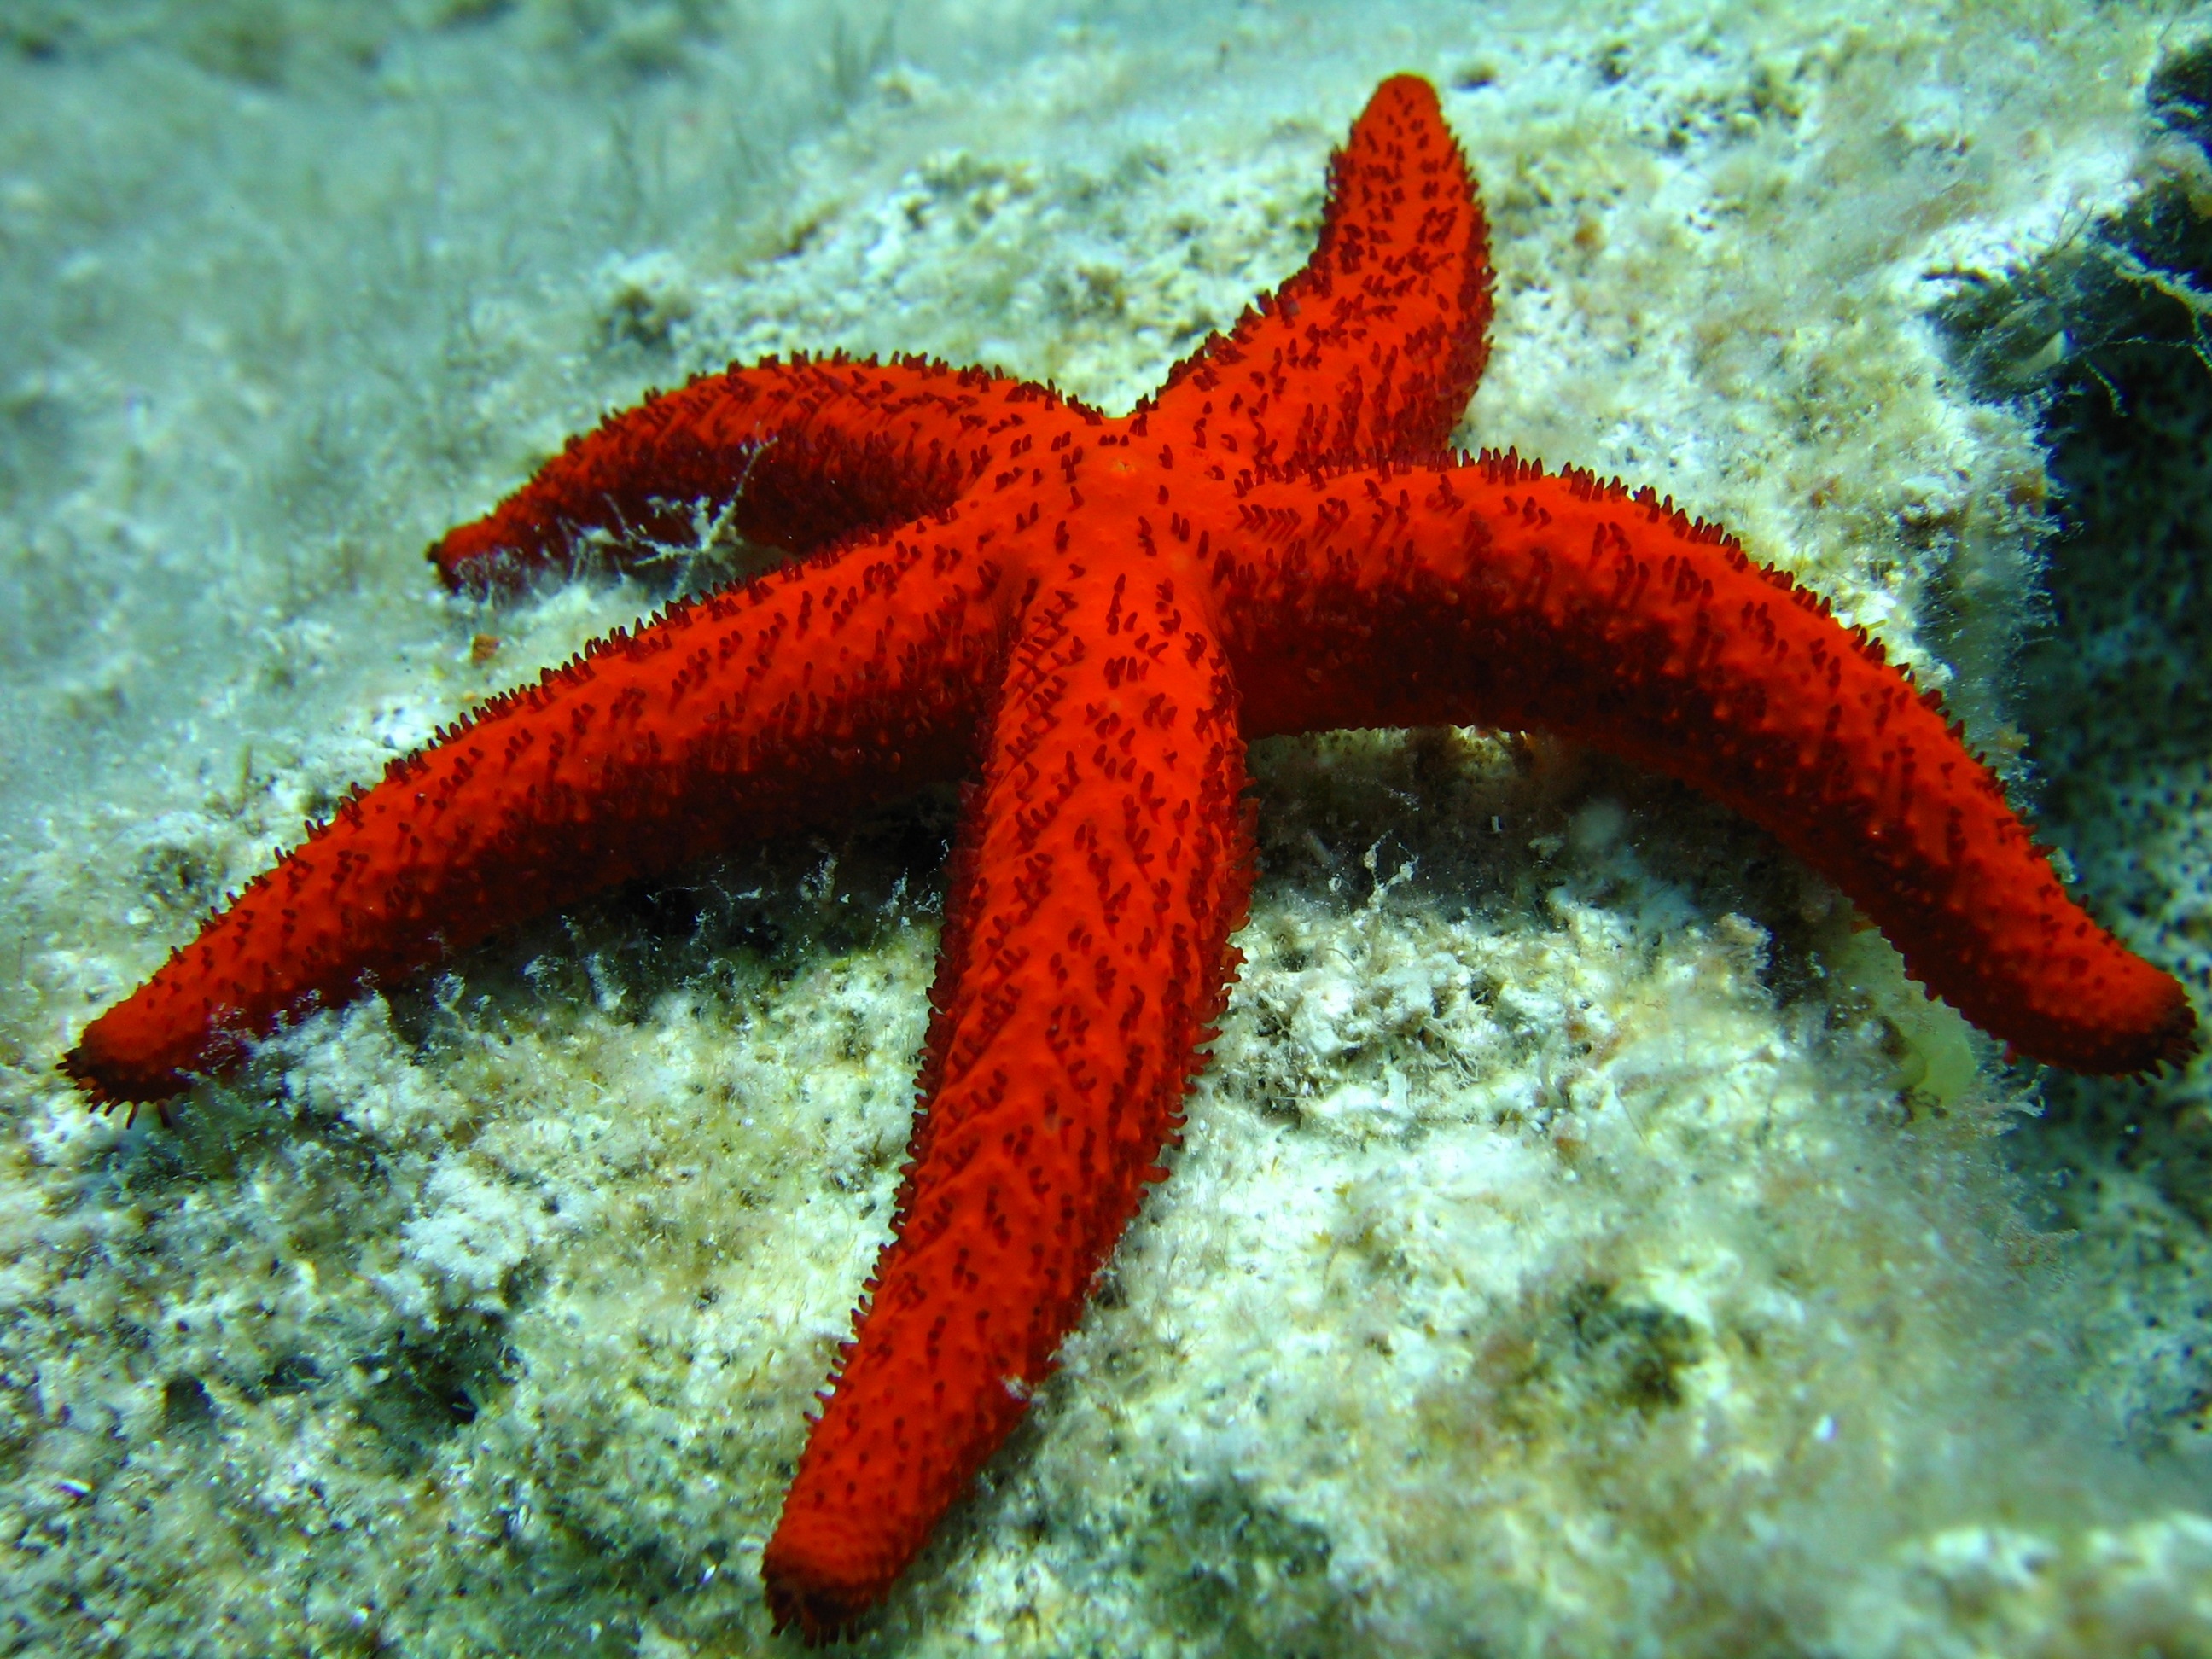
sea, diving, underwater, biology, fauna, starfish, invertebrate, greece, organism, rhodes, echinoderm, marine biology, marine invertebrates